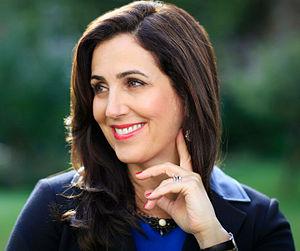
100 Women est une série multi-formats créée en 2013 par la BBC. La série concerne le rôle des femmes au XXIᵉ siècle et inclut des événements à Londres et à Mexico. Après la publication de la liste, l'émission, intitulée BBC's Women Season, est diffusée pendant trois semaines, pendant lesquelles la BBC propose également des rapports en ligne, des débats et des articles sur les femmes. Les femmes du monde entier sont encouragées à participer sur Twitter, en commentant la liste, ainsi que les entretiens et les débats qui suivent sa publication. Une nouvelle liste de lauréates est publiée chaque année depuis 2013.